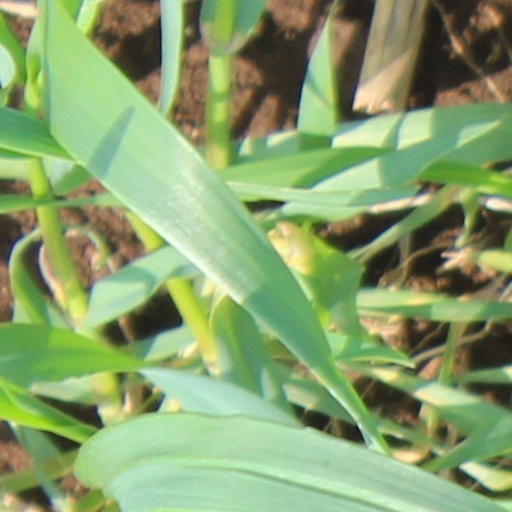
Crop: wheat